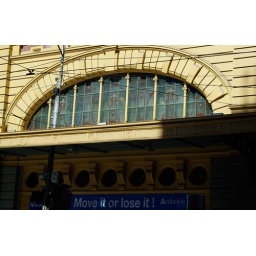
The message is clear in blue and white